St Brides Major (community)

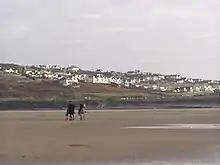
Ogmore by Sea from The Flats

St Bridget's Church itself, a grade II* listed building, is first documented in 1141, with a Norman chancel arch as its earliest remaining feature. It is now part of a combined parish of Ewenny and St Brides Major, having been the parish church of St Brides Major.